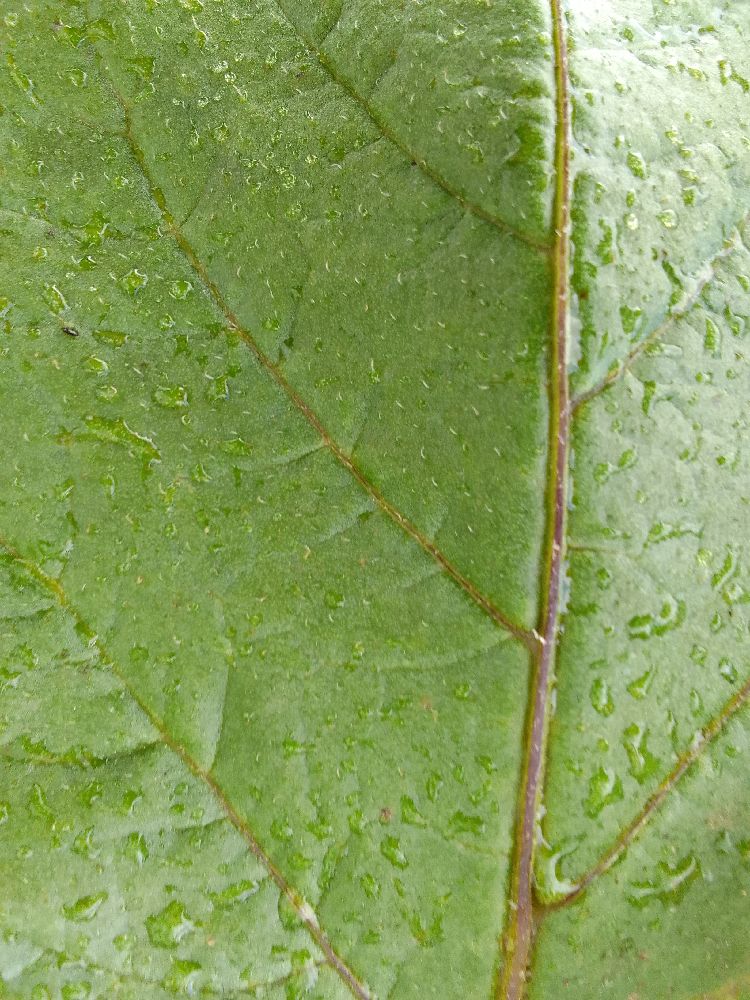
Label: Healthy